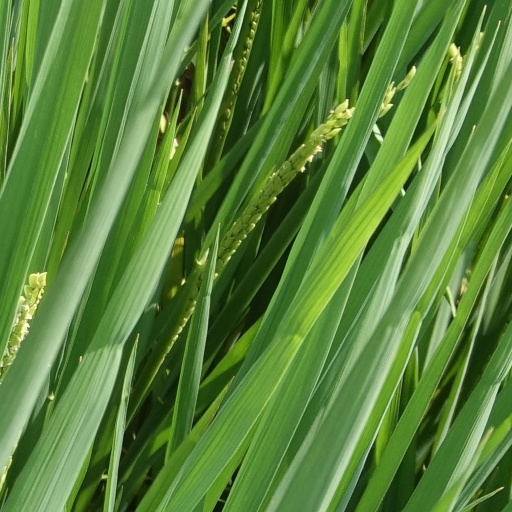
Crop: rice